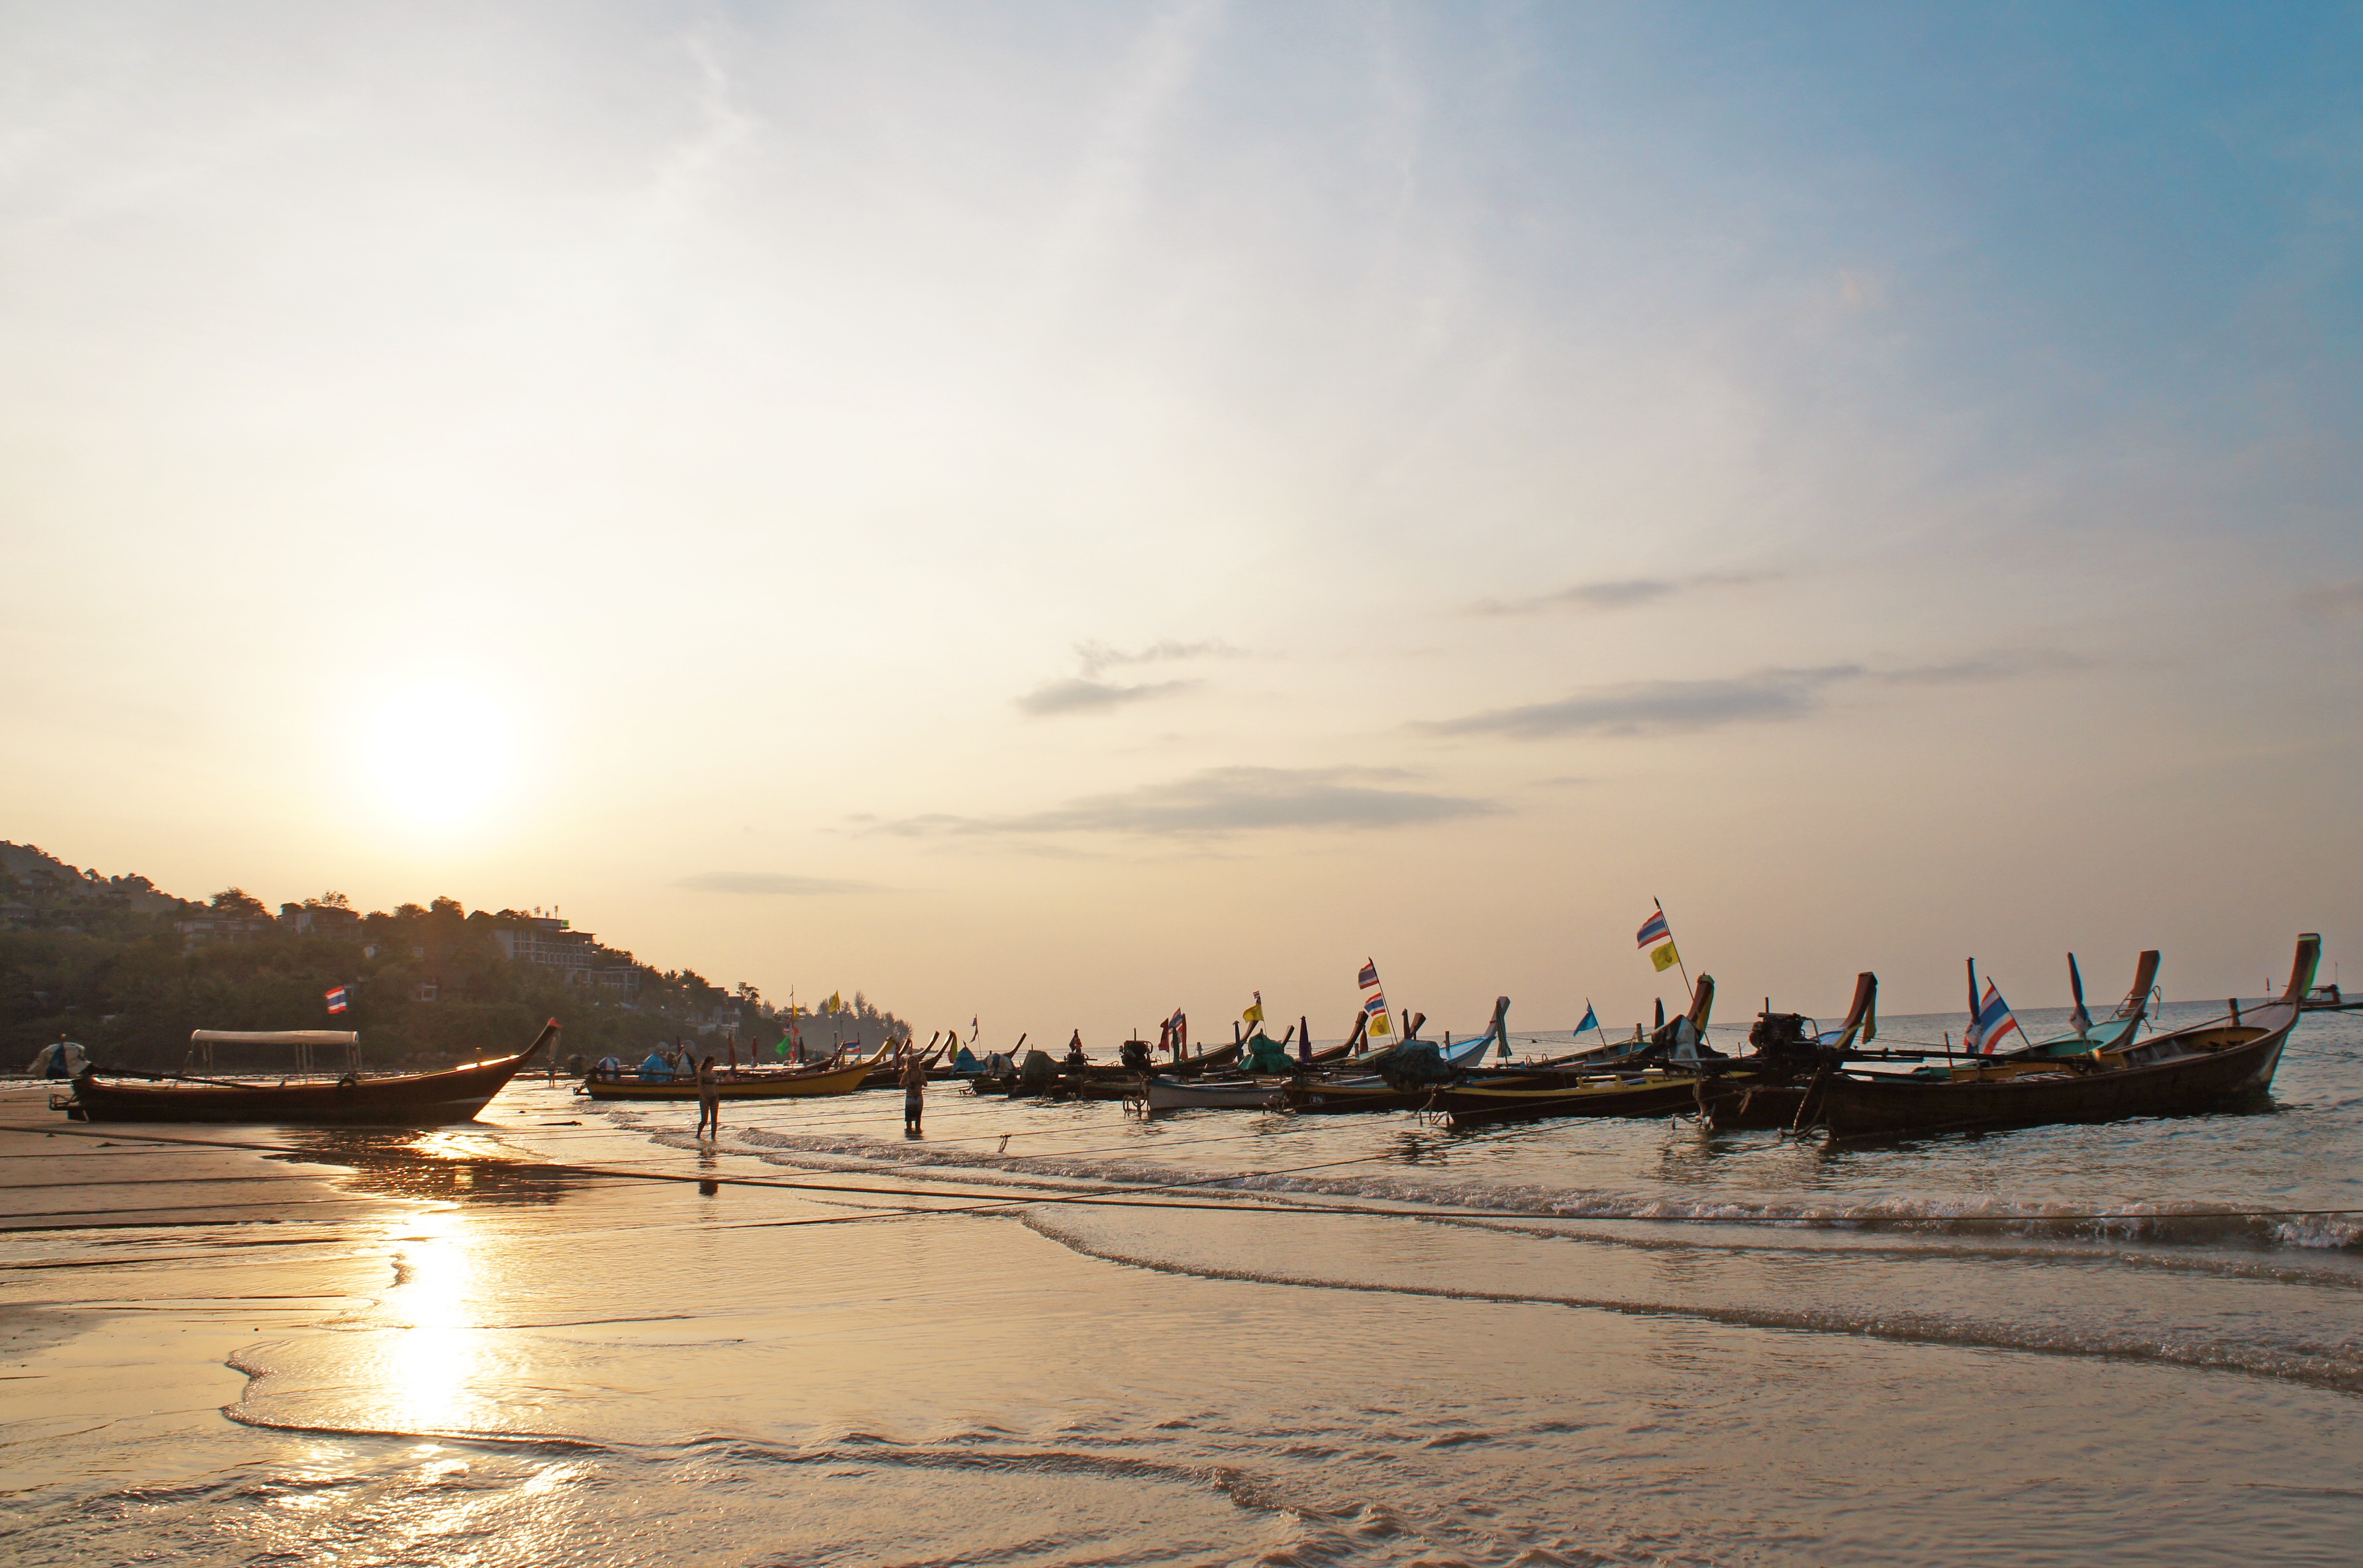
beach, sea, coast, water, ocean, sky, sun, sunrise, sunset, boat, morning, shore, wave, dawn, river, summer, dusk, evening, vehicle, relax, tropical, holiday, bay, blue, body of water, sunny, boating, watercraft